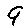
Label: 9